Zbigniew Uniłowski

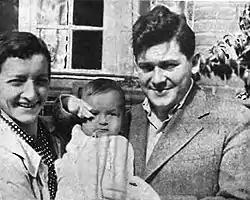
Uniłowski with wife and son (1937)

Uniłowski stayed in Warsaw until 1934, leaving for a short time in 1931, when he was called up for the military service in Włodawa. He didn't stay in the army for long, thanks to the influence of his protectors. The growing literary position enabled the writer to go to Brazil thanks to Ministry of Foreign Affairs stipend. During his stay there, he published "Dzień rekruta" ("Recruit Day"), a story based on his experiences from military service. This work caused another scandal, and the author was accused of anti-state attitude. As a result, he was forced to shorten his journey and return to Poland in July 1935, bringing with him two new novels - "Żyto w dżungli" ("Rye in the Jungle") and "Dziennik morski" ("Sea Diary").